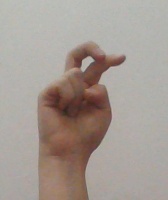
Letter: zay